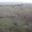
Label: plain